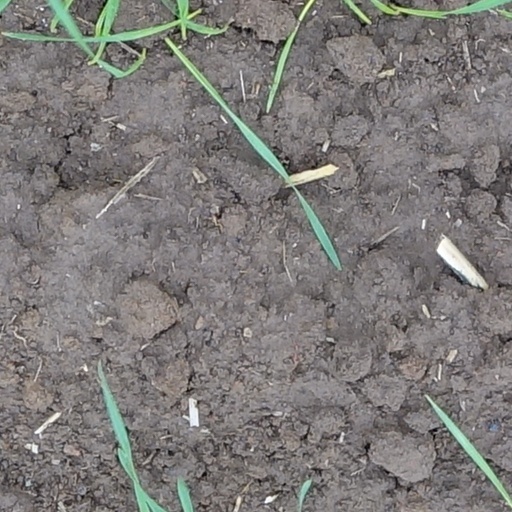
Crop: wheat